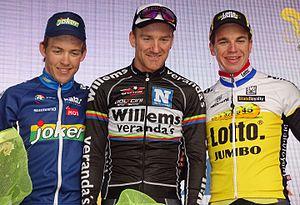
Reportage réalisé le mercredi 18 mars à l'occasion de l'arrivée de la Nokere Koerse 2015 à Nokere (Kruishoutem), Belgique.
La 71ᵉ édition de la Nokere Koerse a eu lieu le 16 mars 2016. La course fait partie du calendrier UCI Europe Tour 2016 en catégorie 1.HC.
La Nokere Koerse est une course cycliste belge disputée autour de Nokere, commune fusionnée de Kruishoutem en Flandre-Orientale. Disputée pour la première fois en 1944, l'épreuve emprunte à plusieurs reprises le Nokereberg. Elle fait partie de l'UCI Europe Tour à partir de 2005. En 2020, elle intègre l'UCI ProSeries, le deuxième niveau du cyclisme international. La Nokere Koerse juniors, une course pour les moins de 19 ans existe depuis 2016. Une version féminine, la Nokere Koerse voor Dames, existe depuis 2019.
Kristoffer Halvorsen, né le 13 avril 1996 à Kristiansand, est un coureur cycliste norvégien, membre de l'équipe EF Pro Cycling.